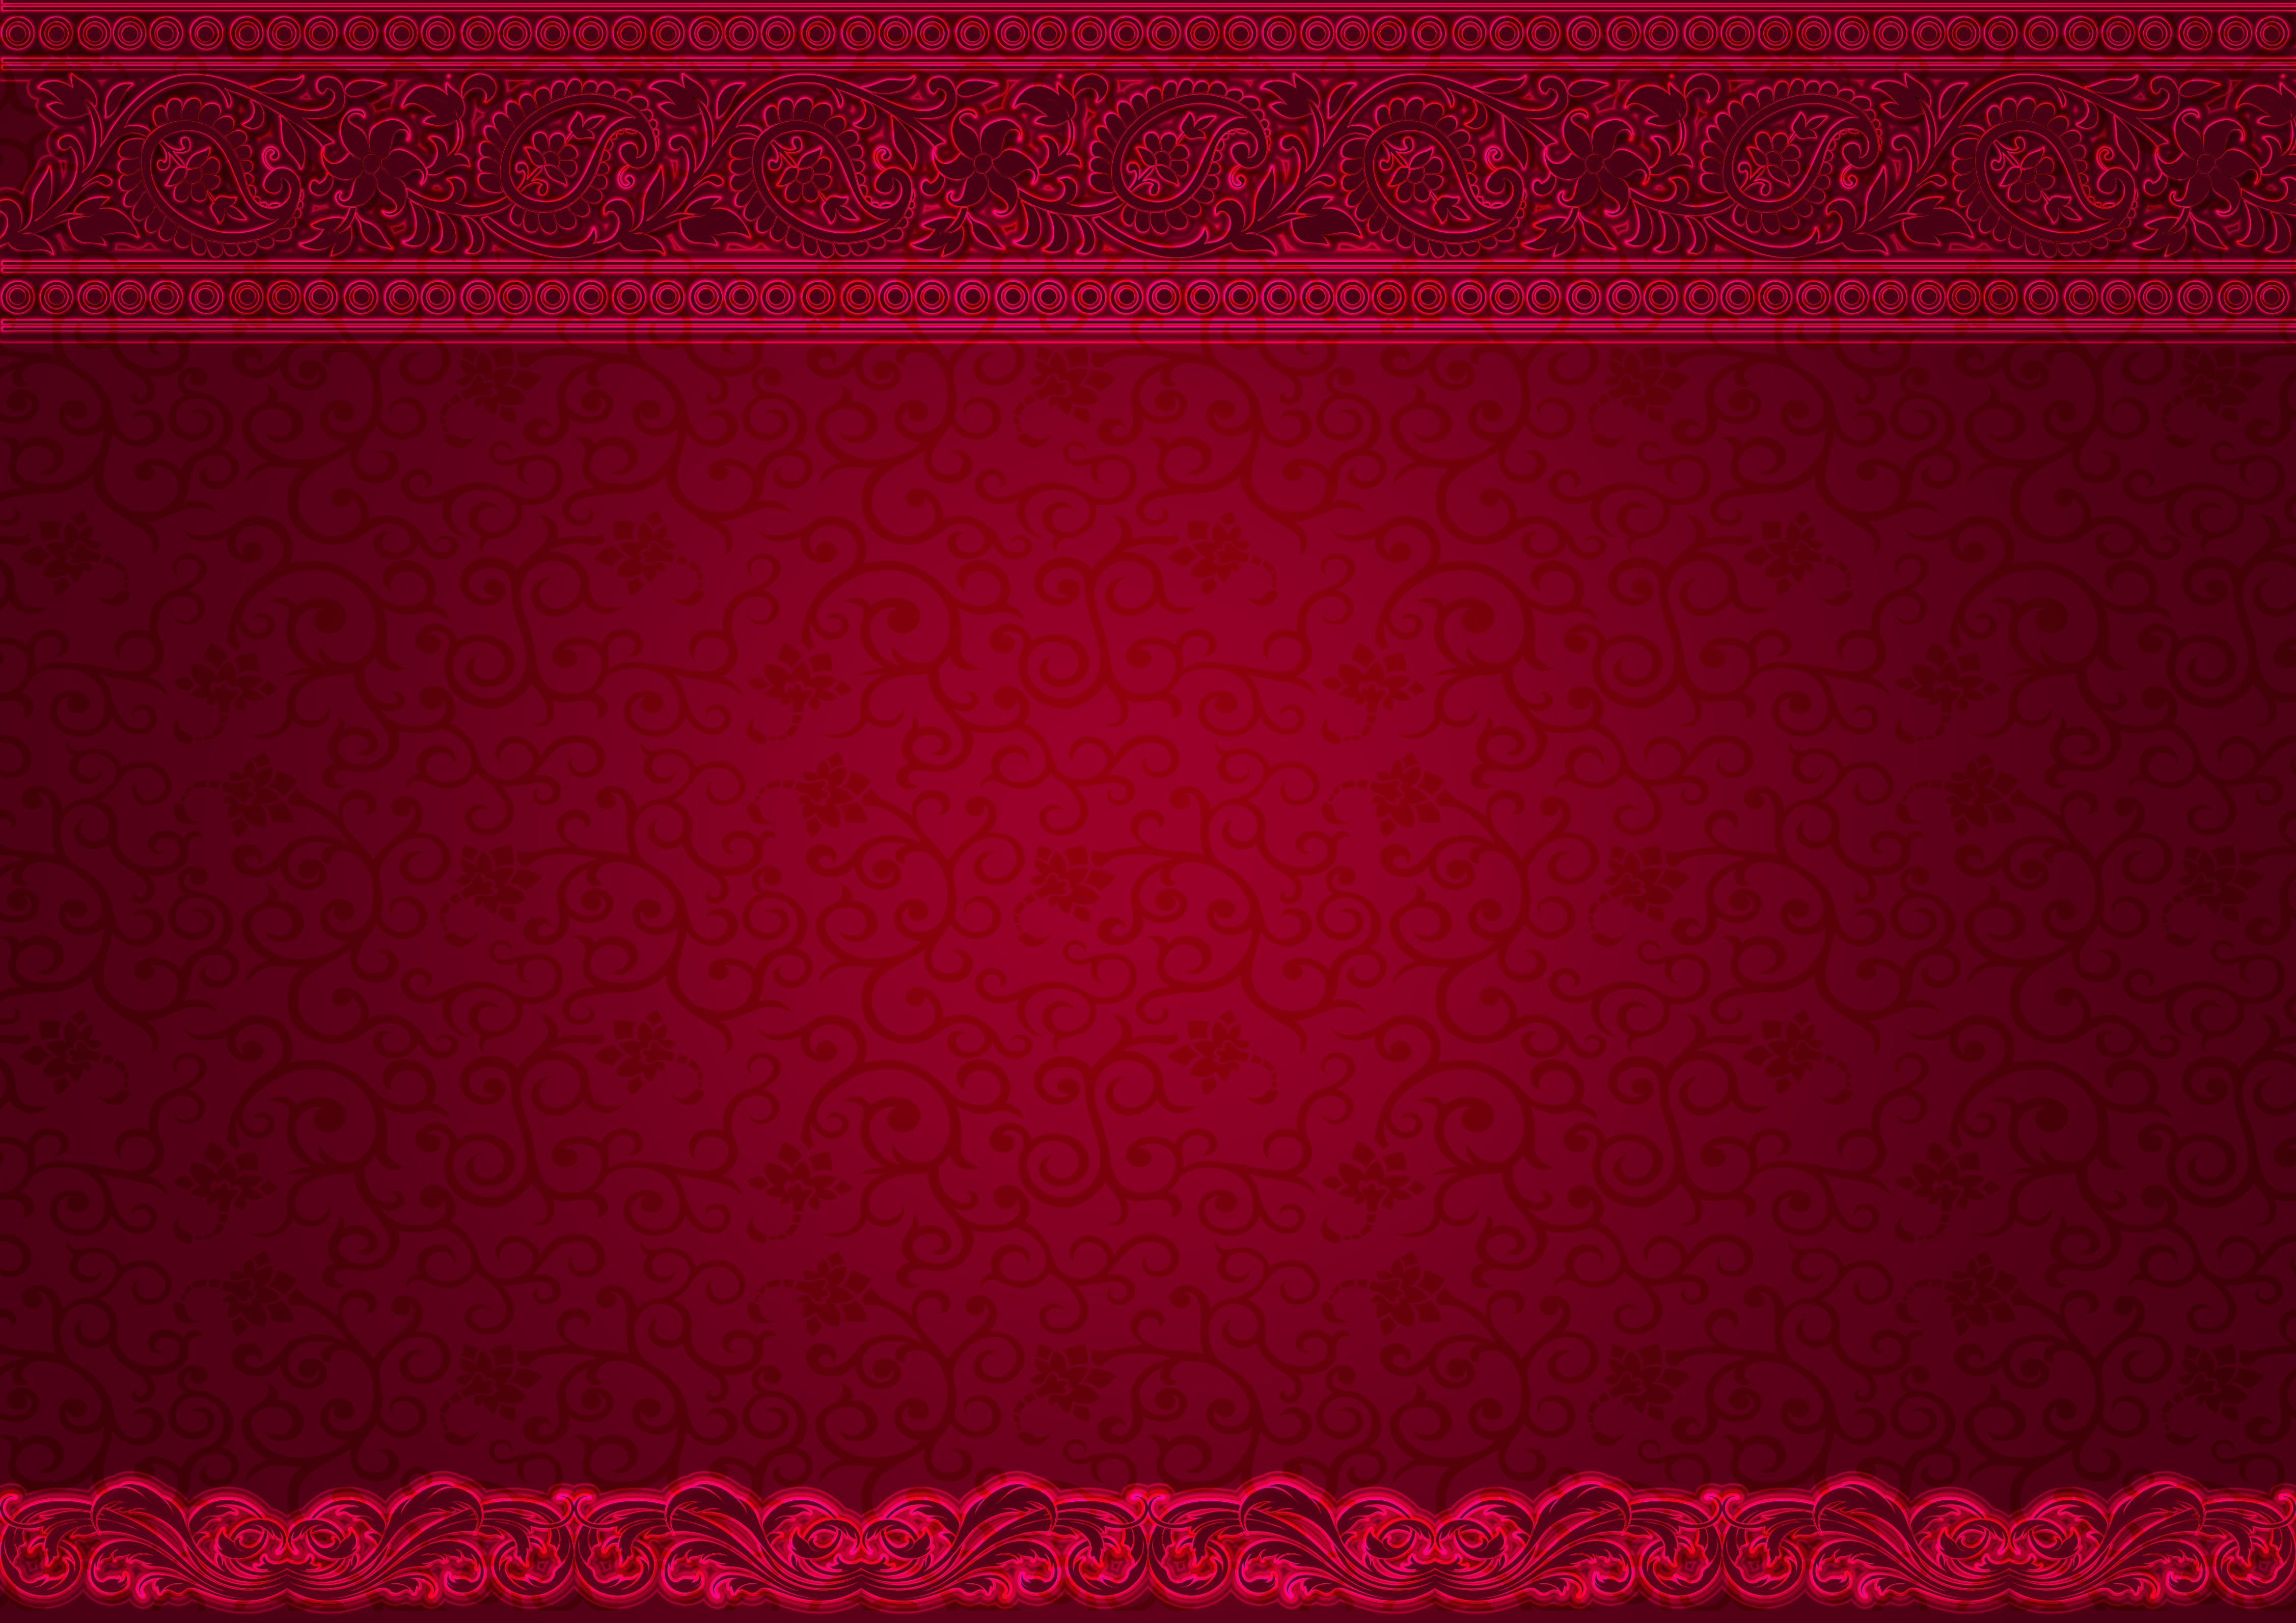
frame, ornate, noble, ornaments, red, pattern, decorative, festive, card, congratulation, postcard, wedding, birthday, heartfelt, romantic, copy space, blank, template, background, invitation, greeting card, texture, shine, black, maroon, text, magenta, font, computer wallpaper, darkness